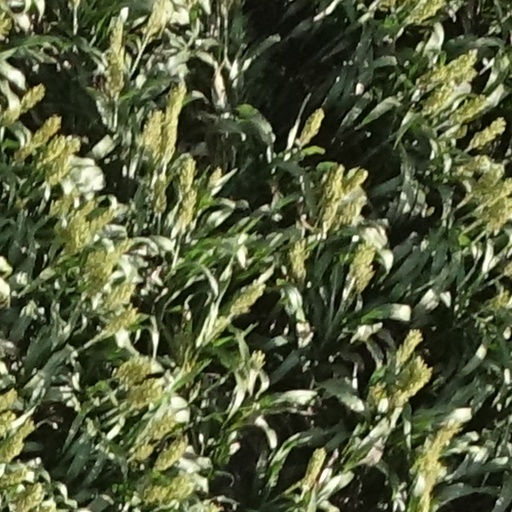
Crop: sorghum